First-person shooter

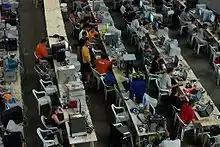
More 21st century first-person shooters utilize the Internet for multiplayer features, but local area networks were commonly used in early games.

First-person shooters may feature a multiplayer mode, taking place on specialized levels. Some games are designed specifically for multiplayer gaming, and have very limited single player modes in which the player competes against game-controlled characters termed "bots". Massively multiplayer online first-person shooters like those in the "PlanetSide" series allow thousands of players to compete at once in a persistent world. Large scale multiplayer games allow multiple squads, with leaders issuing commands and a commander controlling the team's overall strategy. Multiplayer games have a variety of different styles of match.